Dubrovnik

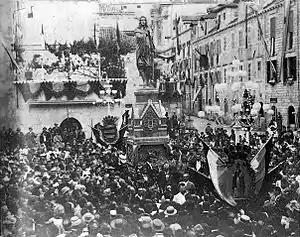
Unveiling of the Gundulić monument in 1893

On 27 May 1806, the forces of the Empire of France occupied the neutral Republic of Ragusa. Upon entering Ragusan territory without permission and approaching the capital, the French General Jacques Lauriston demanded that his troops be allowed to rest and be provided with food and drink in the city before continuing on to take possession of their holdings in the Bay of Kotor. However, this was a deception because as soon as they entered the city, they proceeded to occupy it in the name of Napoleon. Almost immediately after the beginning of the French occupation, Russian and Montenegrin troops entered Ragusan territory and began fighting the French army, raiding and pillaging everything along the way and culminating in a siege of the occupied city during which 3,000 cannonballs fell on it. In 1808 Marshal Marmont issued a proclamation abolishing the Republic of Ragusa and amalgamating its territory into the French Empire's client state, the Napoleonic Kingdom of Italy. Marmont claimed the newly created title of "Duke of Ragusa" and in 1810 Ragusa, together with Istria and Dalmatia, went to the newly created French Illyrian Provinces.